Romanian Special Operations Forces Command

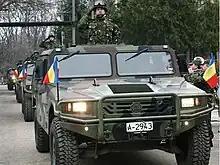
Romanian paratroopers on VAMTACs.

"Batalionul 52 Operații Speciale "Băneasa–Otopeni"" (52nd Special Operations Battalion "Băneasa–Otopeni") was formerly known as "Batalionul 60 Parașutiști "Băneasa–Otopeni"", which was the main paratrooper unit of the Romanian Land Forces. It was originally formed in 1941. It was previously subordinated to the 1st Territorial Army Corps, and its headquarters are located in Buzău. The battalion was part of the 2nd Paratroopers Brigade (HQ Clinceni), which was disbanded in 2005 due to a reorganization program of the Romanian Land Forces, in order to reach NATO standards. "Batalionul 60 Parașutiști "Băneasa–Otopeni"" was renamed "Batalionul 620 Operații Speciale" in 2011.